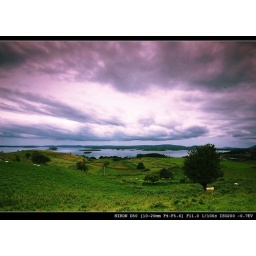
this is the 10mm end...sheep and stone wall in the centre have been packed in...